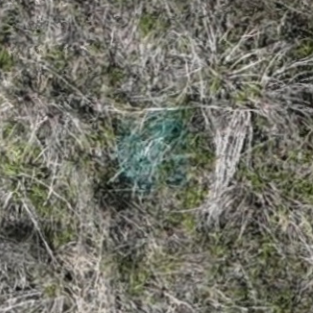
Month: may
Dye color: blue
Dye concentration: high